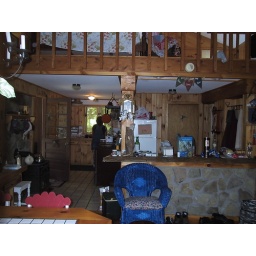
Inside from the table, kitchen and bar in view.